Sierra de Guadarrama

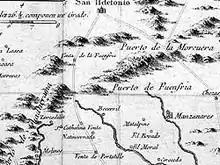
Map,

As it forms a natural barrier, the Guadarramas is crossed by important routes through the mountains linking the north and south of the Iberian Peninsula. The routes date back to Roman times with the construction of their famous roads, one of which starts in the town of Cercedilla, crosses the mountains and terminates at the Fuenfría Pass. Although the road is still present with some original stone, it was rendered obsolete by roads built during the mid-18th century: the Guadarrama Pass, or "del León" route, serviced by national highway six, running from Madrid to Coruña (although another freeway, AP-6, which tunnels through the mountains, can also be used); the Navacerrada Pass highway passage between Madrid and Segovia; and the Somosierra pass, through which runs the Autovía del Norte, along with the Madrid to Irun railway.